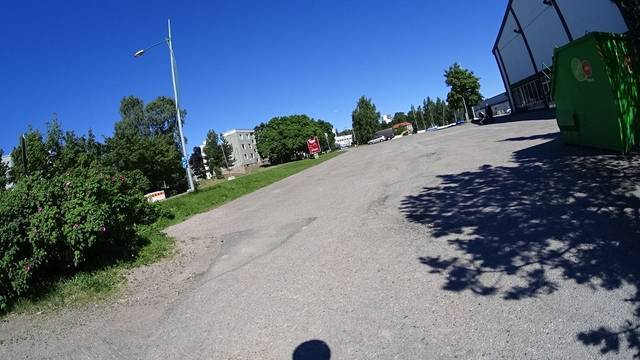
Region: Finland
Coordinates: 60.159, 24.751